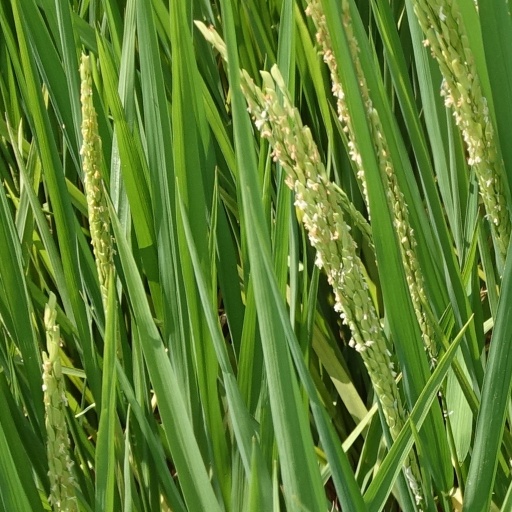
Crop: rice